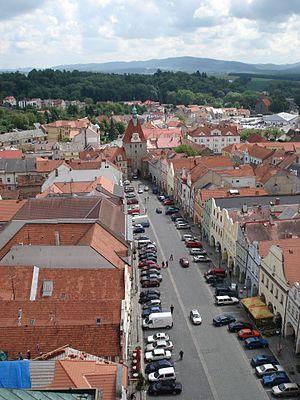
Domažlice est une ville de la région de Plzeň, en Tchéquie, et le chef-lieu du district de Domažlice. Sa population s'élevait à 11 177 habitants en 2017.